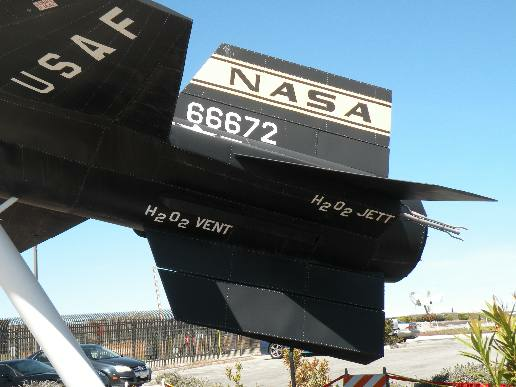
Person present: No